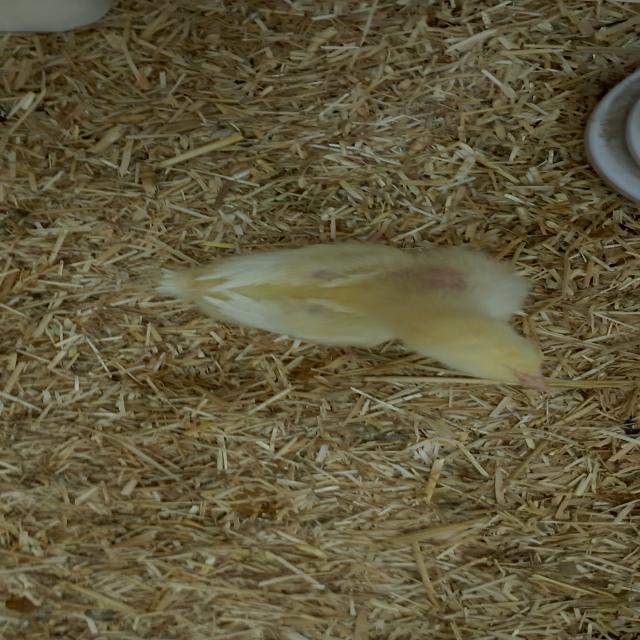
Weight: 216 g